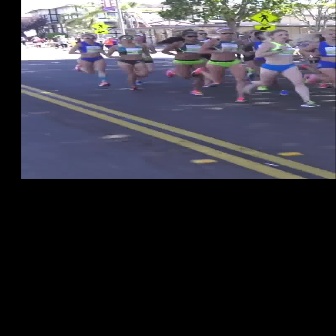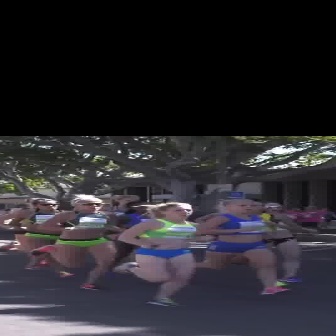
  Please identify the target specified by the bounding box [242,29,320,106] in the first image and locate it in the second image. Return the coordinates in [x_min,y_min,x_max,y_max] format.
Answer: [108,201,215,308]